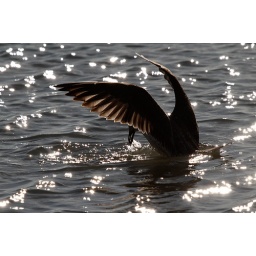
...the cockle is beneath the water surface, not exactly a low-hanging fruit ;-)